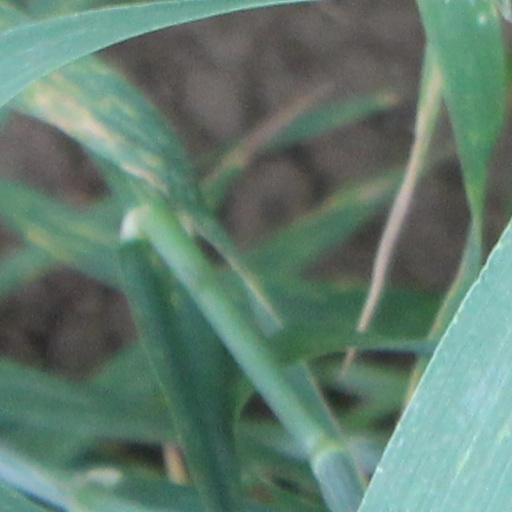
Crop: wheat